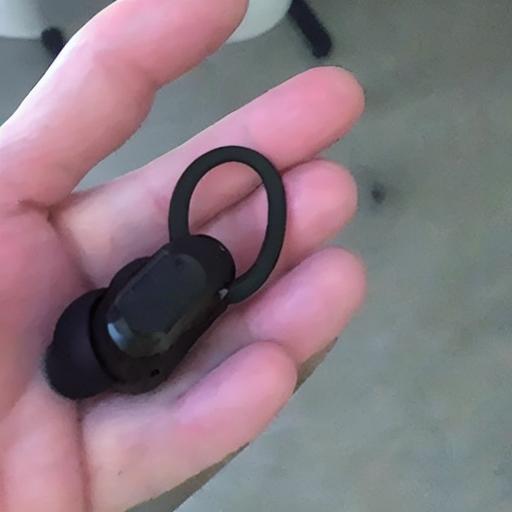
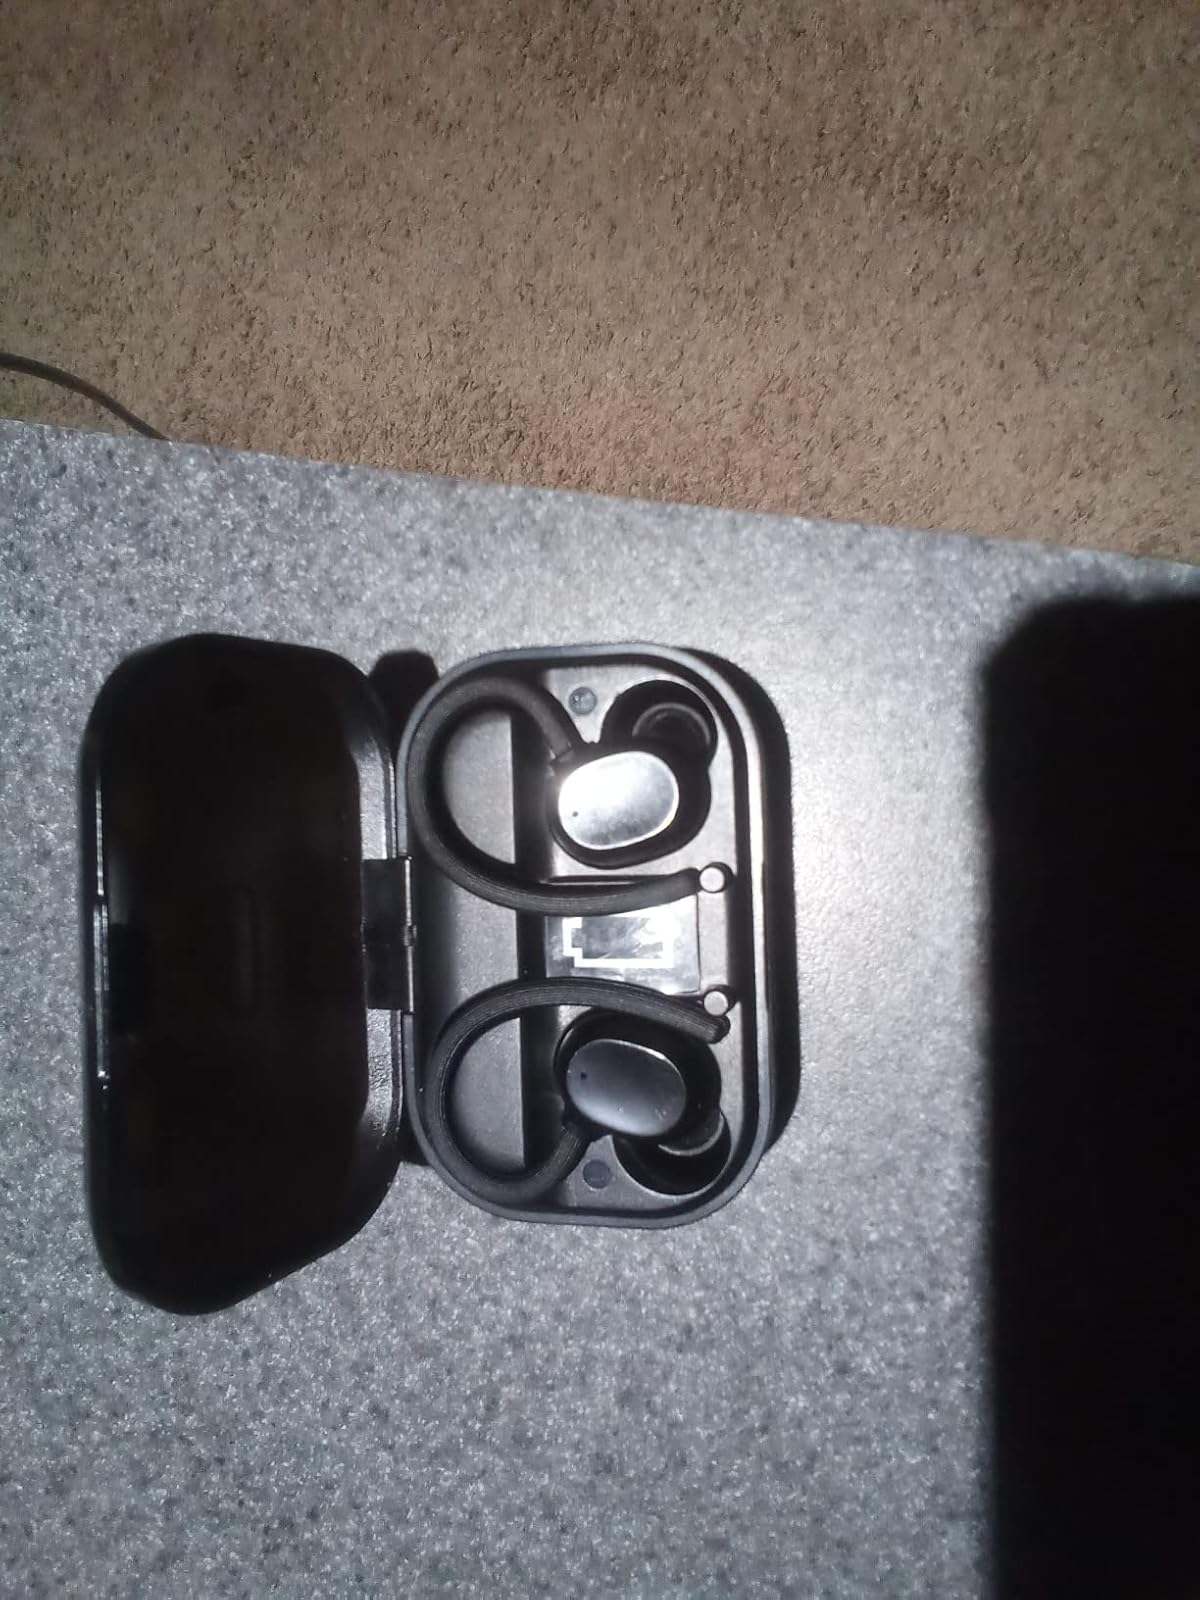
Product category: earbuds
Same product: no